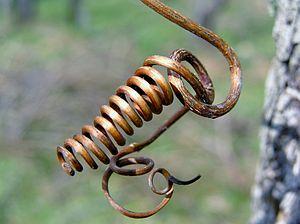
Une vrille, en botanique, est une pièce foliaire correspondant à un organe spécialisé permettant à certaines plantes grimpantes de s'accrocher à des supports divers.